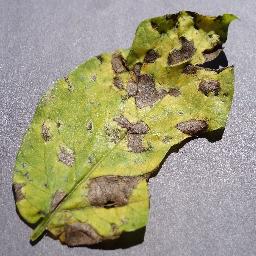
Label: Potato___Early_blight